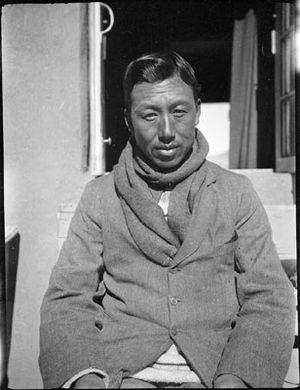
L'éducation au Tibet remonte au VIIᵉ siècle et au roi Songtsen Gampo, sous le règne duquel l'écriture tibétaine fut introduite.
Le Tibet, ou anciennement Thibet, est une région de plateau située au nord de l'Himalaya en Asie, habitée traditionnellement par les Tibétains et d'autres groupes ethniques et comportant également une population importante de Hans et de Huis. Le Tibet est le plateau habité le plus élevé de la planète, avec une altitude moyenne de 4 900 m.